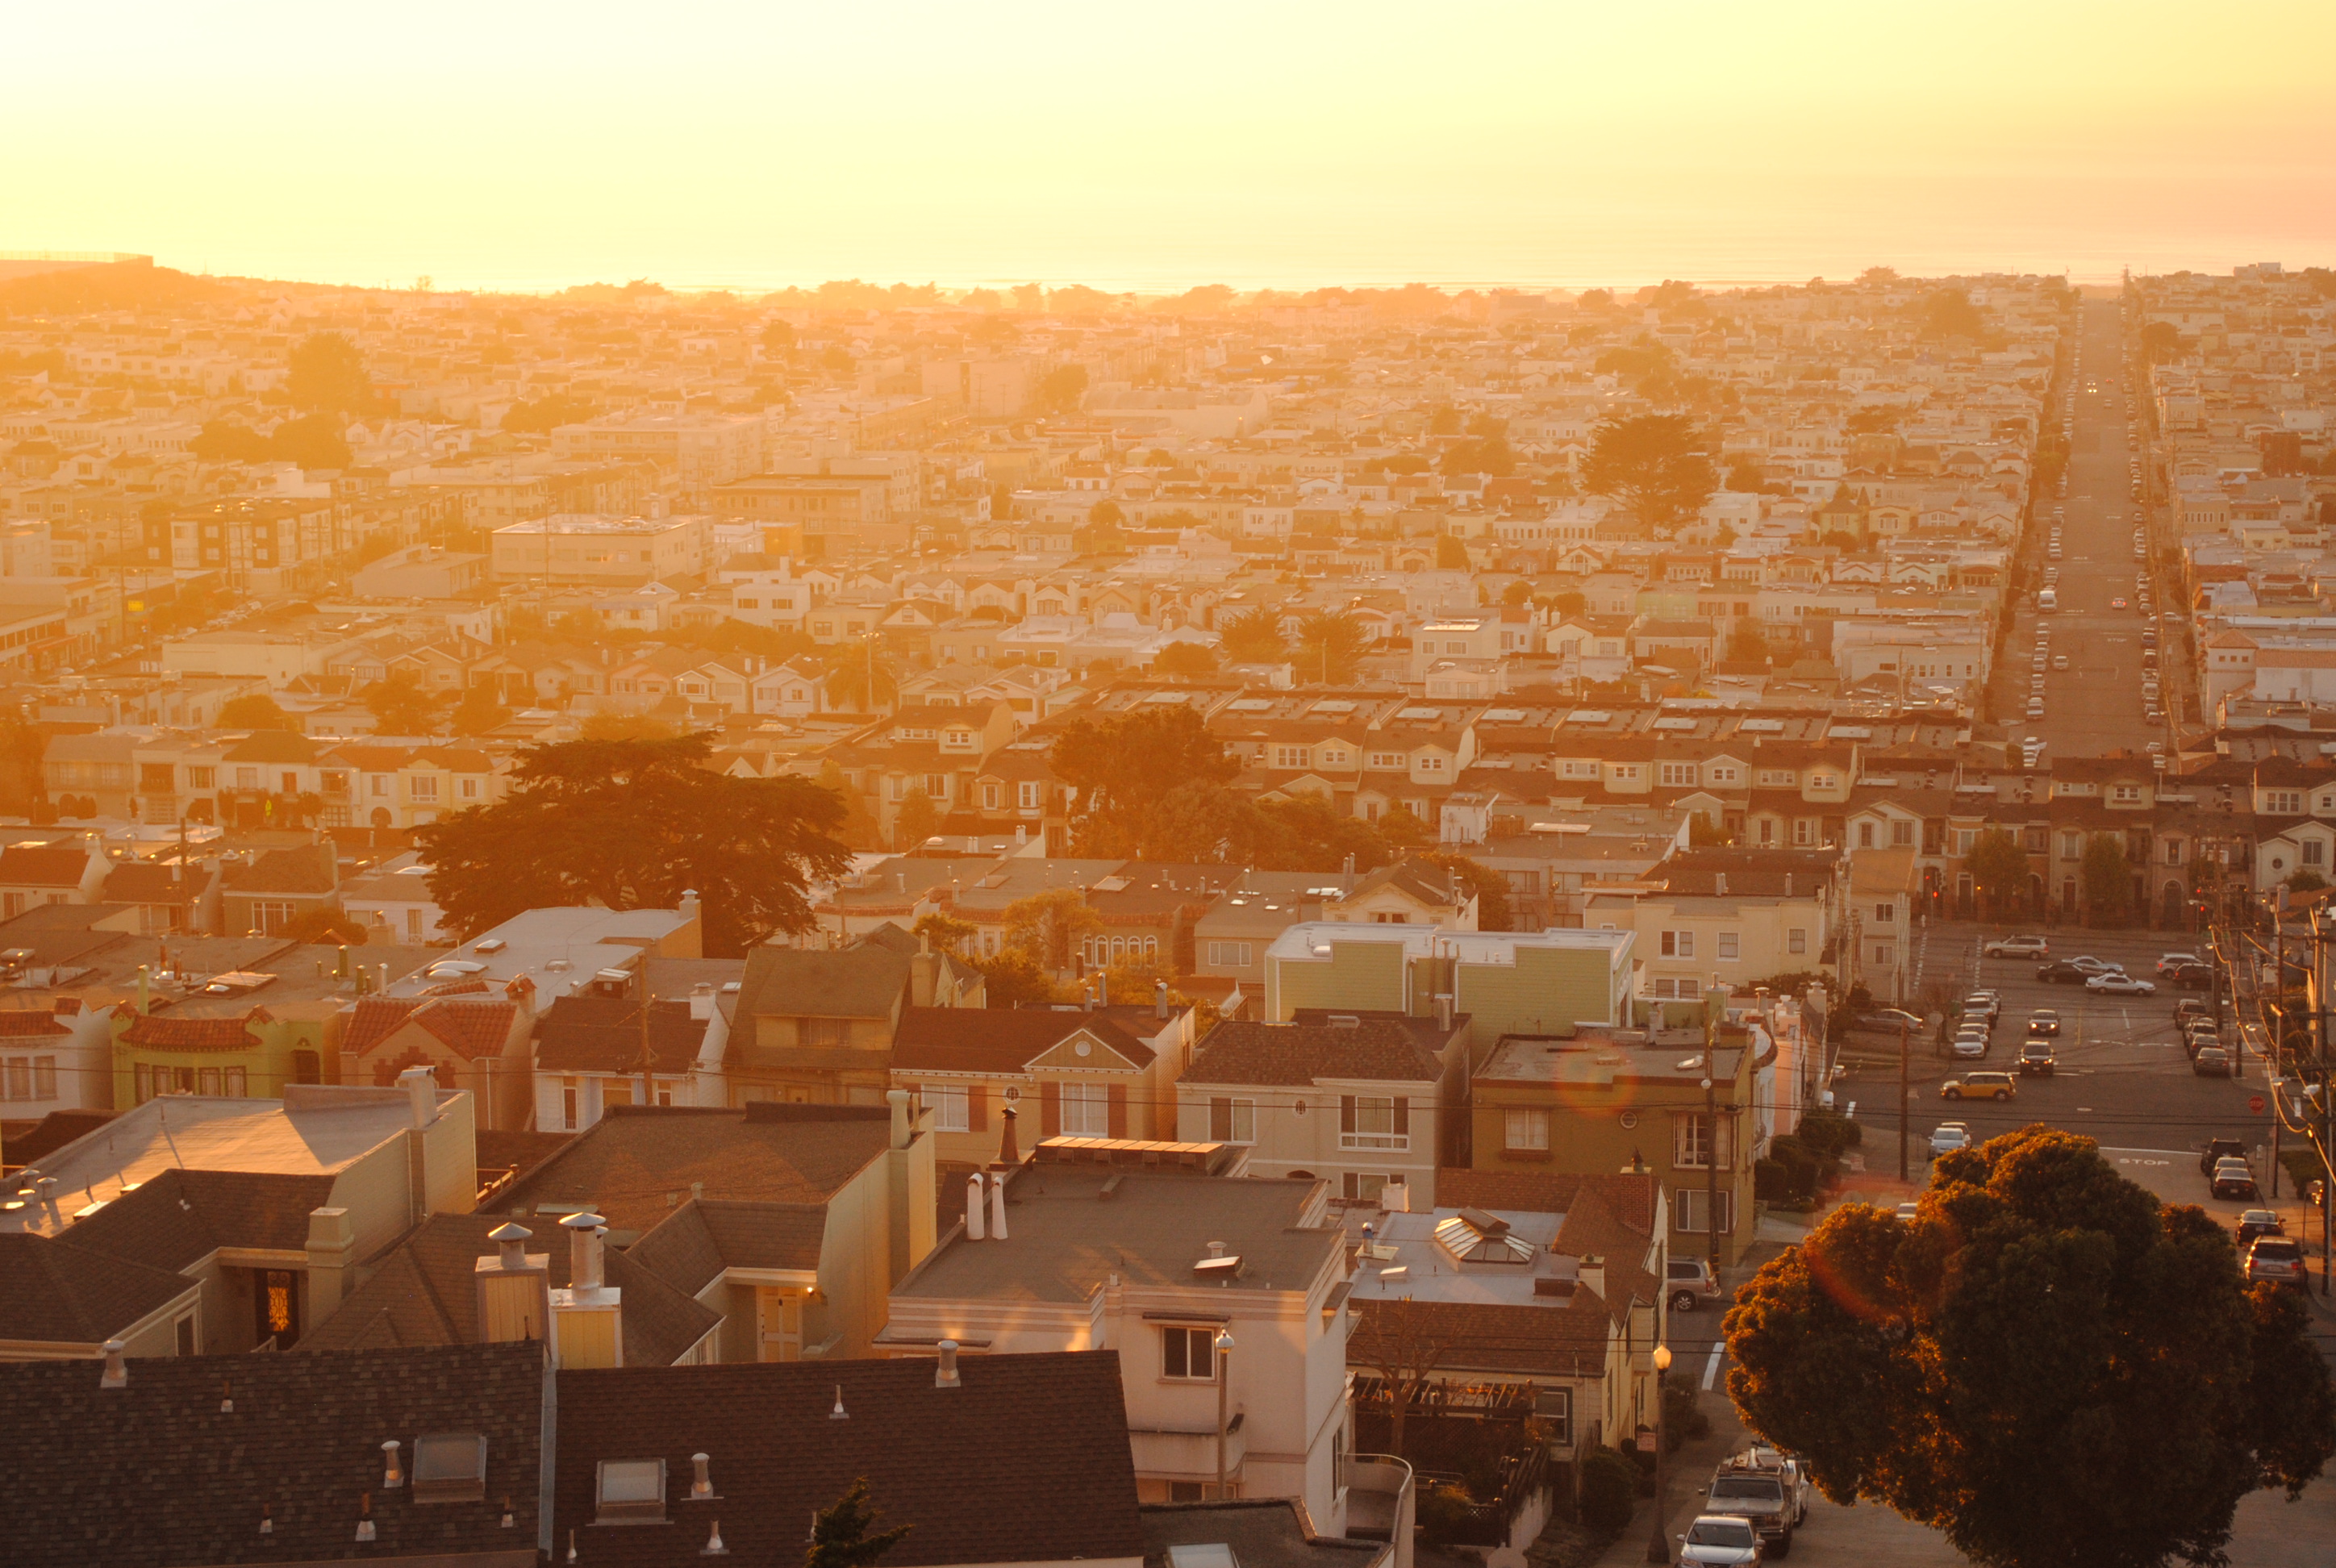
landscape, outdoor, sunset, road, skyline, street, sunlight, morning, city, urban, cityscape, evening, residential, publicdomain, homes, houses, ancient history, human settlement